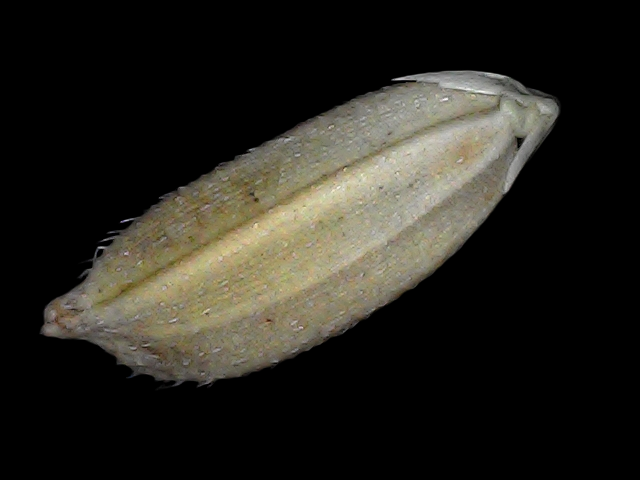
Rice variety: Br22